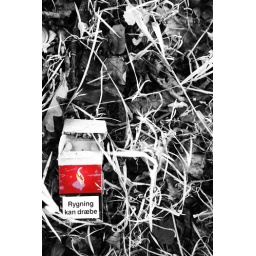
Found this one laying in the grass outside our house